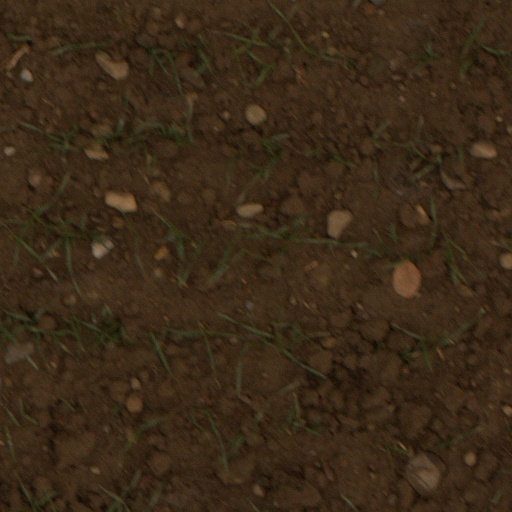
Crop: wheat